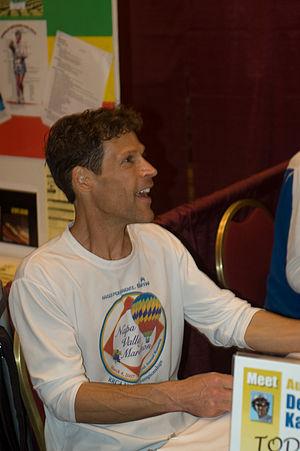
Cette liste de coureurs d'ultra-trail recense certains des plus importants athlètes parmi ceux qui pratiquent l'ultra-trail, forme de course à pied relevant du trail pour ses sites de pratique et de l'ultrafond pour sa longueur supérieure à celle du marathon. Pour chaque entrée sont cités, quand ils sont connus, le sexe du sportif, sa date de naissance, son lieu de naissance et sa nationalité civile suivis de courtes listes désordonnées recensant ses différents domiciles, ses différents clubs et ses différents sponsors au cours de sa vie.
Dean Karnazes, né le 23 août 1962 à Inglewood, est un coureur de longues distances d'origine grecque. Il est l'auteur du livre Ultramarathon Man: Confessions of an All Night Runner, dans lequel on retrouve des informations destinées à un large public sur l'endurance en ultrafond. Il réside actuellement en Californie avec sa femme Julie ainsi que ses deux enfants : Alexandria et Nicholas.